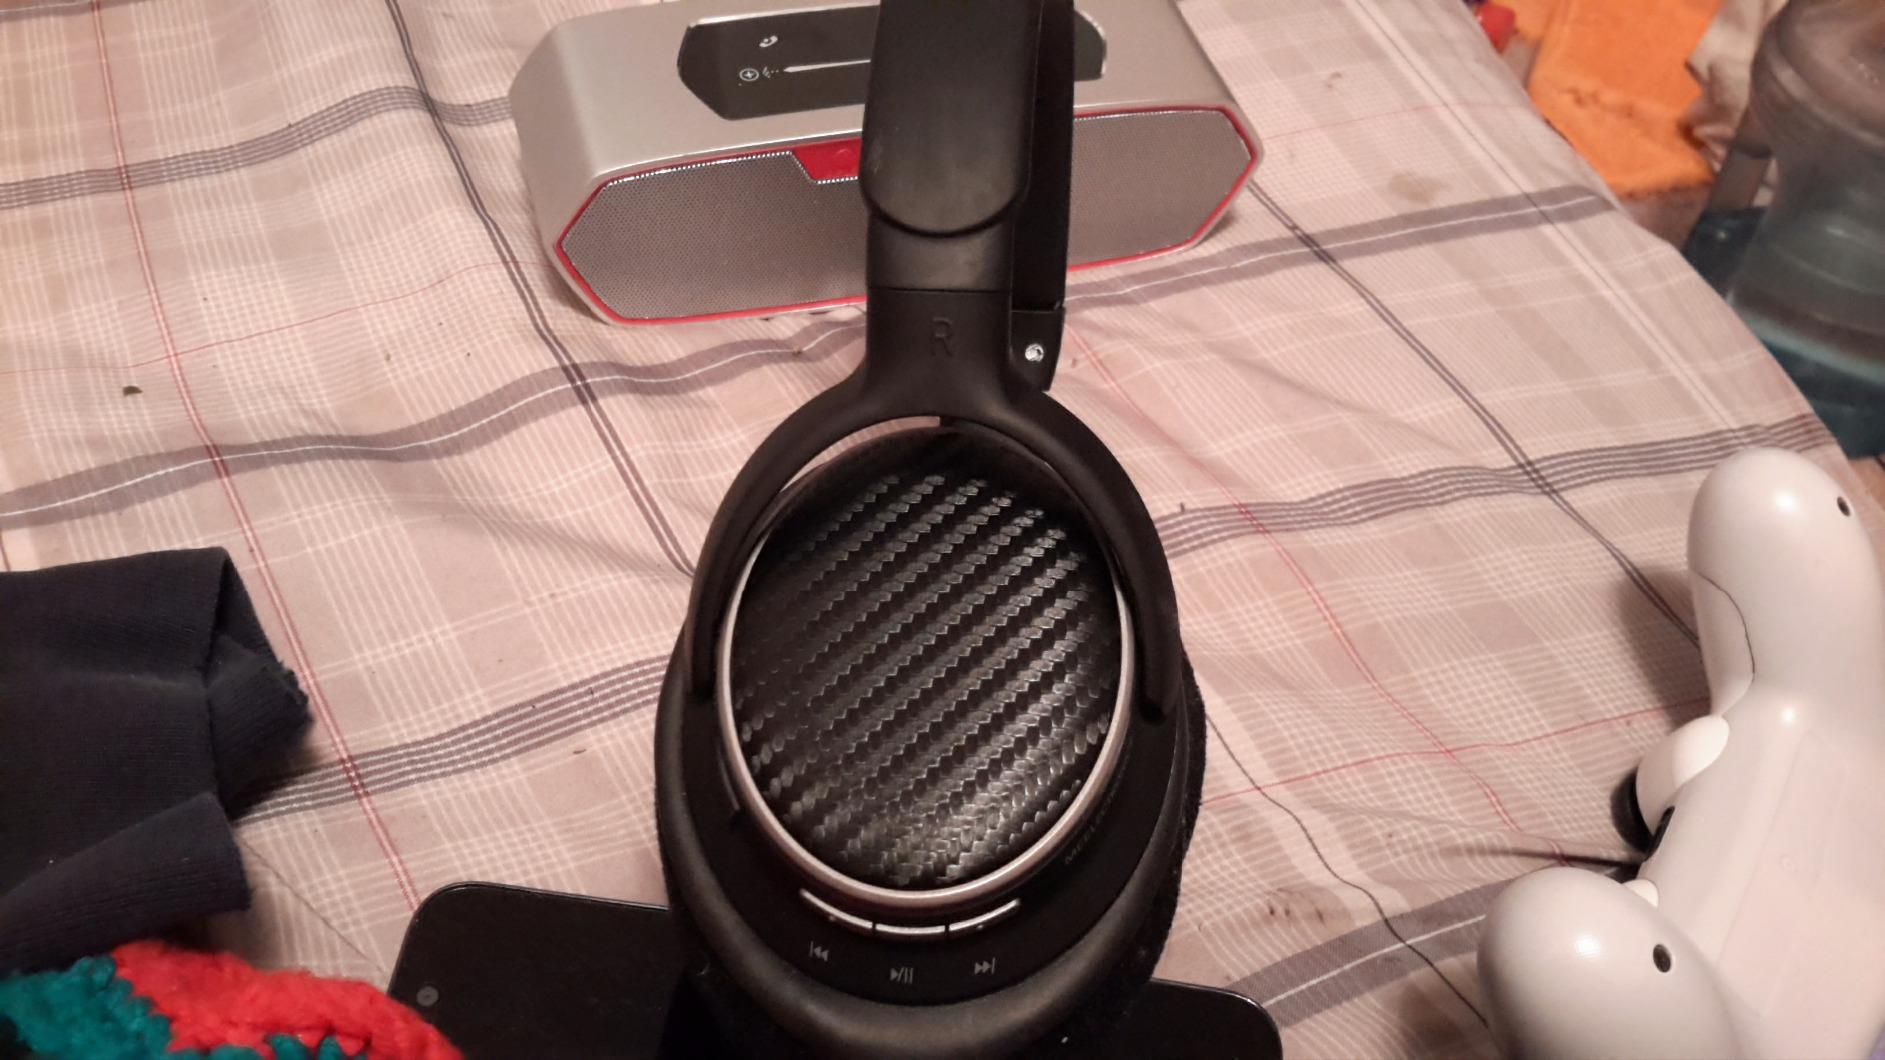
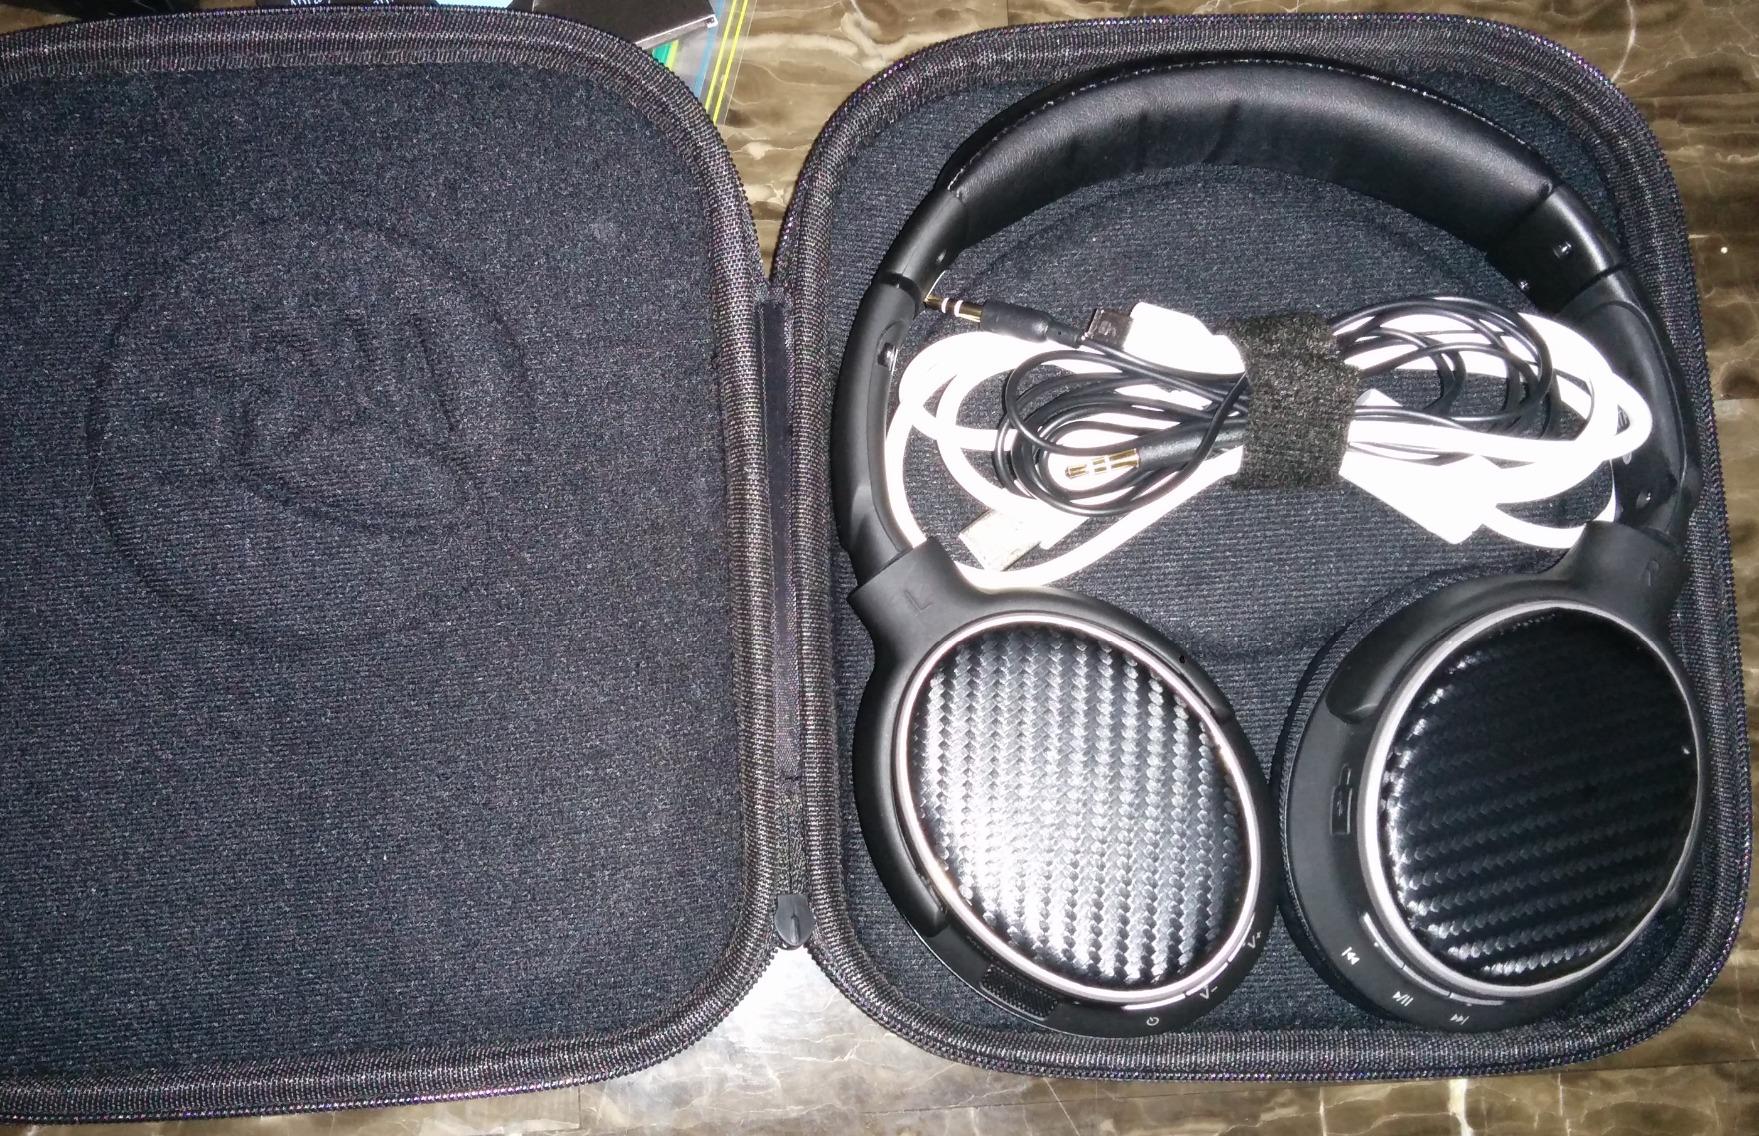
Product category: headphones
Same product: yes